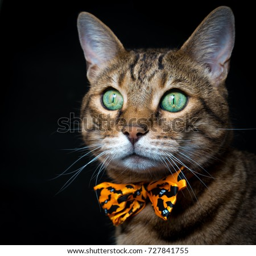
portrait of animal wearing a bow tie looking left